Ervin Nyiregyházi

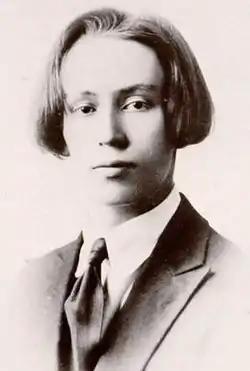
Ervin Nyiregyházi in 1920

Ervin Nyiregyházi (January 19, 1903, BudapestApril 8, 1987, Los Angeles) was a Hungarian and American pianist and composer. After several years on the concert stage in the 1920s, he descended into relative obscurity before briefly reemerging in the 1970s. His highly distinctive playing style, which has been seen by some as linked to the kind of Romantic pianism associated with Franz Liszt, divided critical opinion.